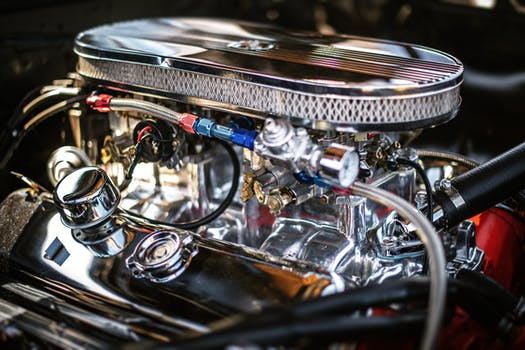
Label: No Watermark